Brescia

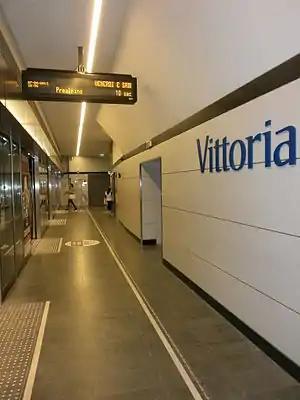
A station of Brescia Metro

The significant historical and artistic heritage of Brescia (since 2011 in the UNESCO World Heritage list) and the natural beauties of its surrounding area (like the Lake Garda, the Val Camonica and the Lake Iseo) have allowed the city to attract an increasing number of visitors. In 10 years, the number of tourists who visited Brescia has almost doubled from 142,556 in 2003 to over 280,000 in 2013.